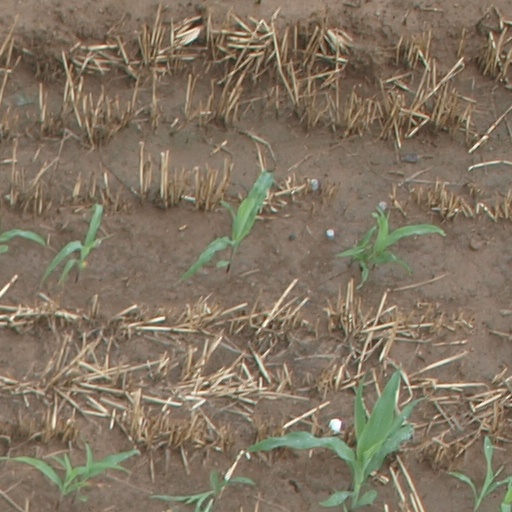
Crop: maize; corn